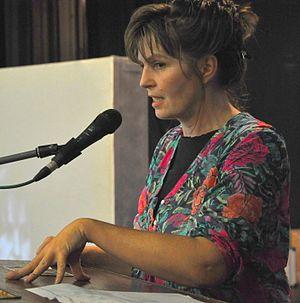
Petra Procházková est une journaliste tchèque et une travailleuse humanitaire. Elle est surtout connue comme correspondante de guerre dans les zones de conflit de l'ex-Union soviétique.